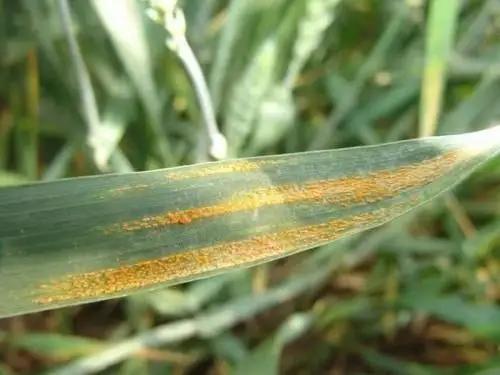
Plant: Wheat
Disease: wheat stripe rust